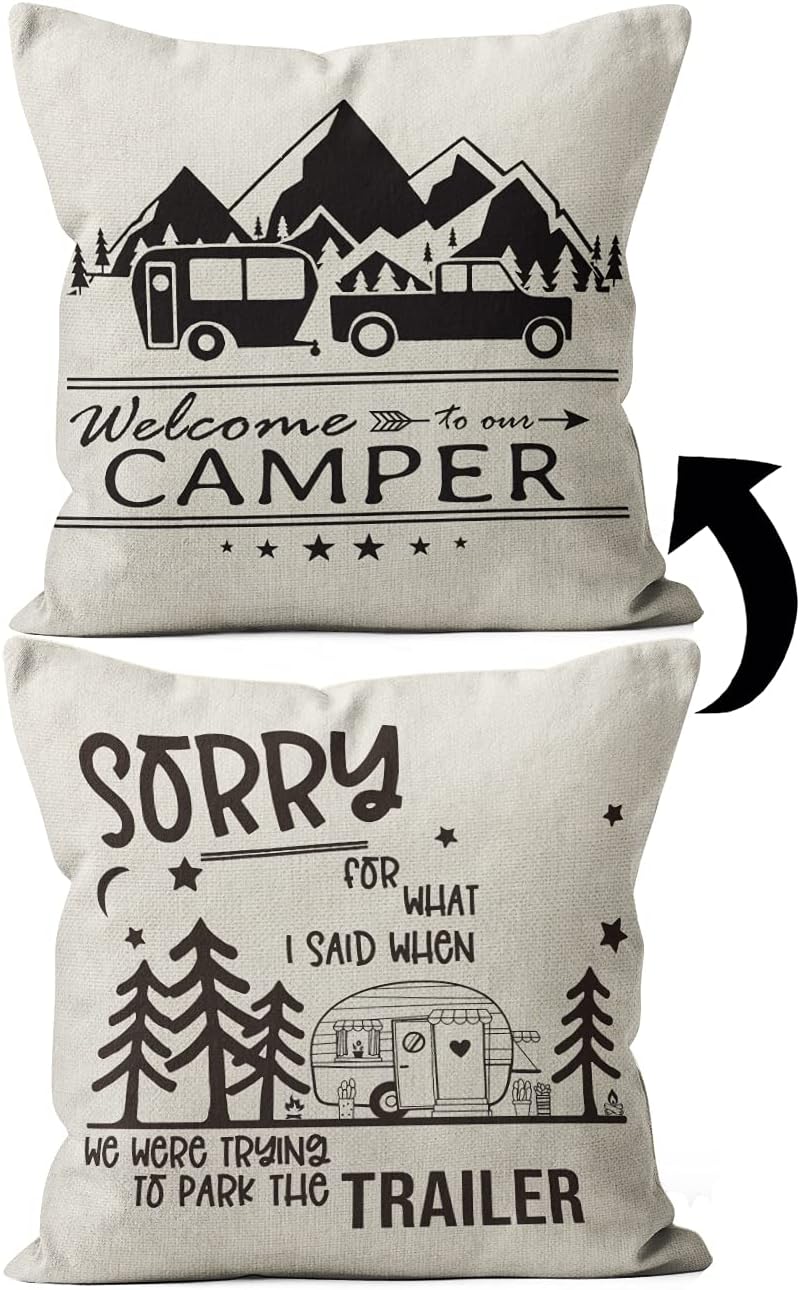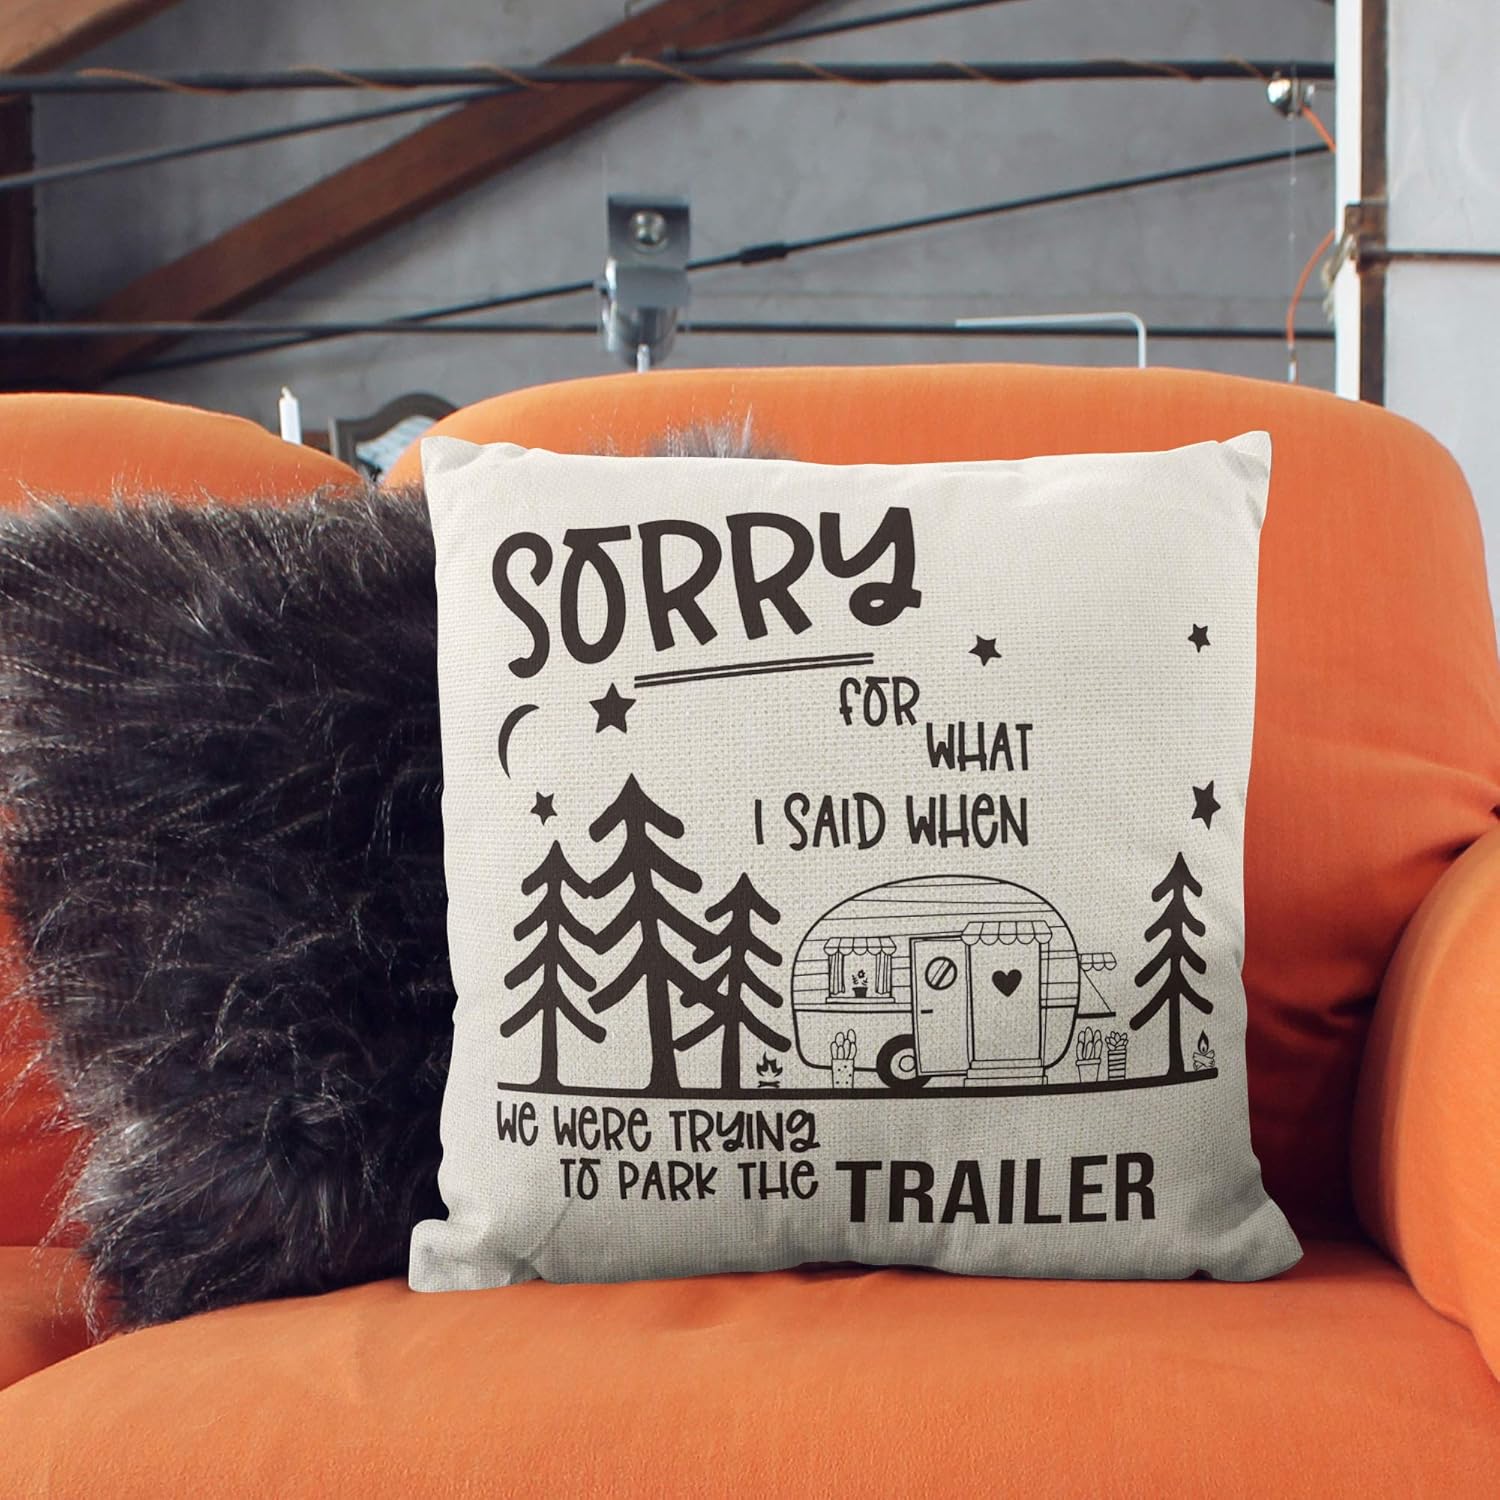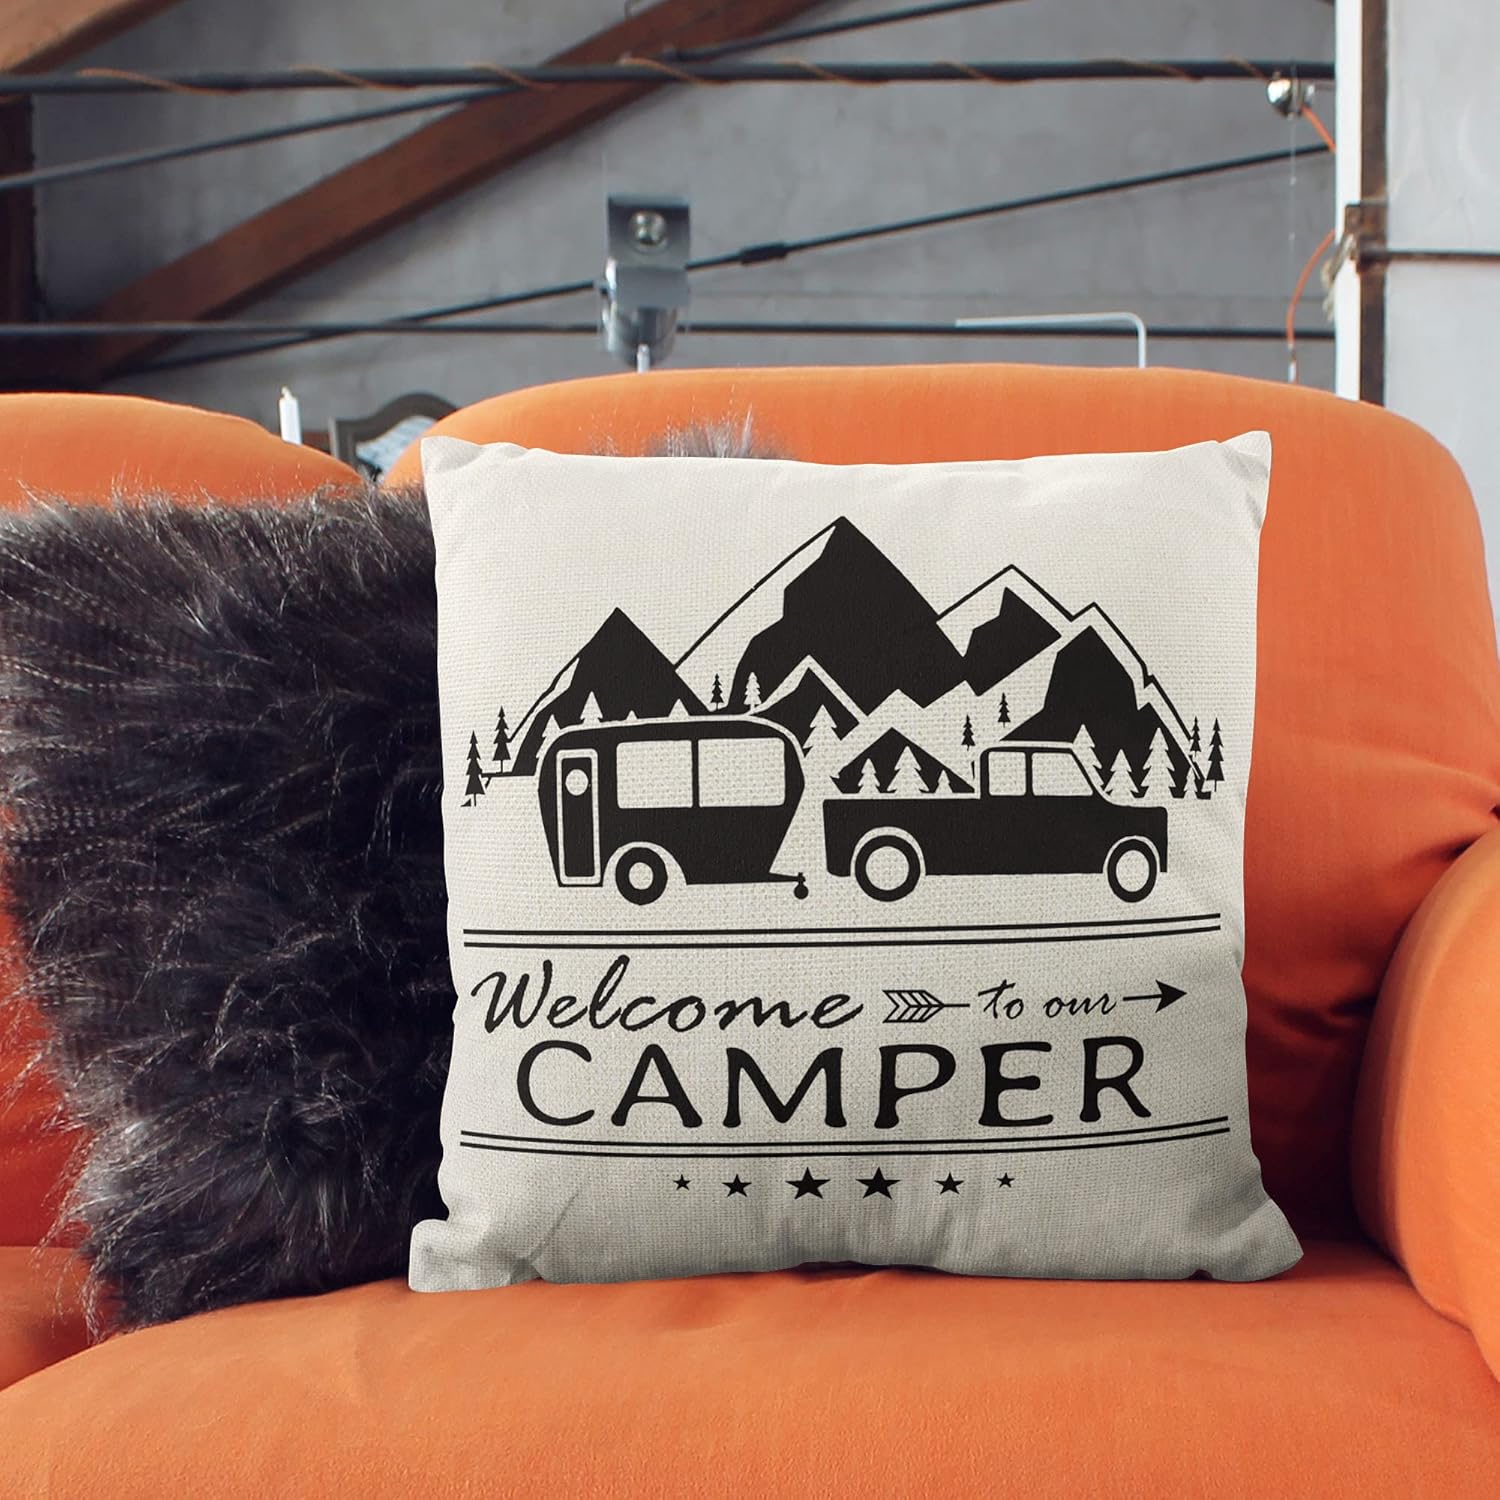
M-Qizi Camping Linen Pillow Covers, Best Gifts for RV Owners, RV Gifts, Two-Sided Printing 18x18 Pillow Covers, Camping RV Decor, Farmhouse Decor Clearance
Category: Amazon Home
Exclusive designs make a brand new style in a simple way.
Features: MEASUREMENTS/MATERIAL: 18 x 18 decorative throw pillow covers. No Filler or Insert. Made of high quality linen. | NICE HOME DECOR: Exclusive designs make a brand new style in a simple way. | EASY TO CARE: Invisible zipper design. Wash in cold water and air dry. | GREAT GIFTS: Perfect gift ideas for those who you love. | HIDDEN ZIPPER: Easy to put your insert in the pillow case. The overall appearance is very beautiful.